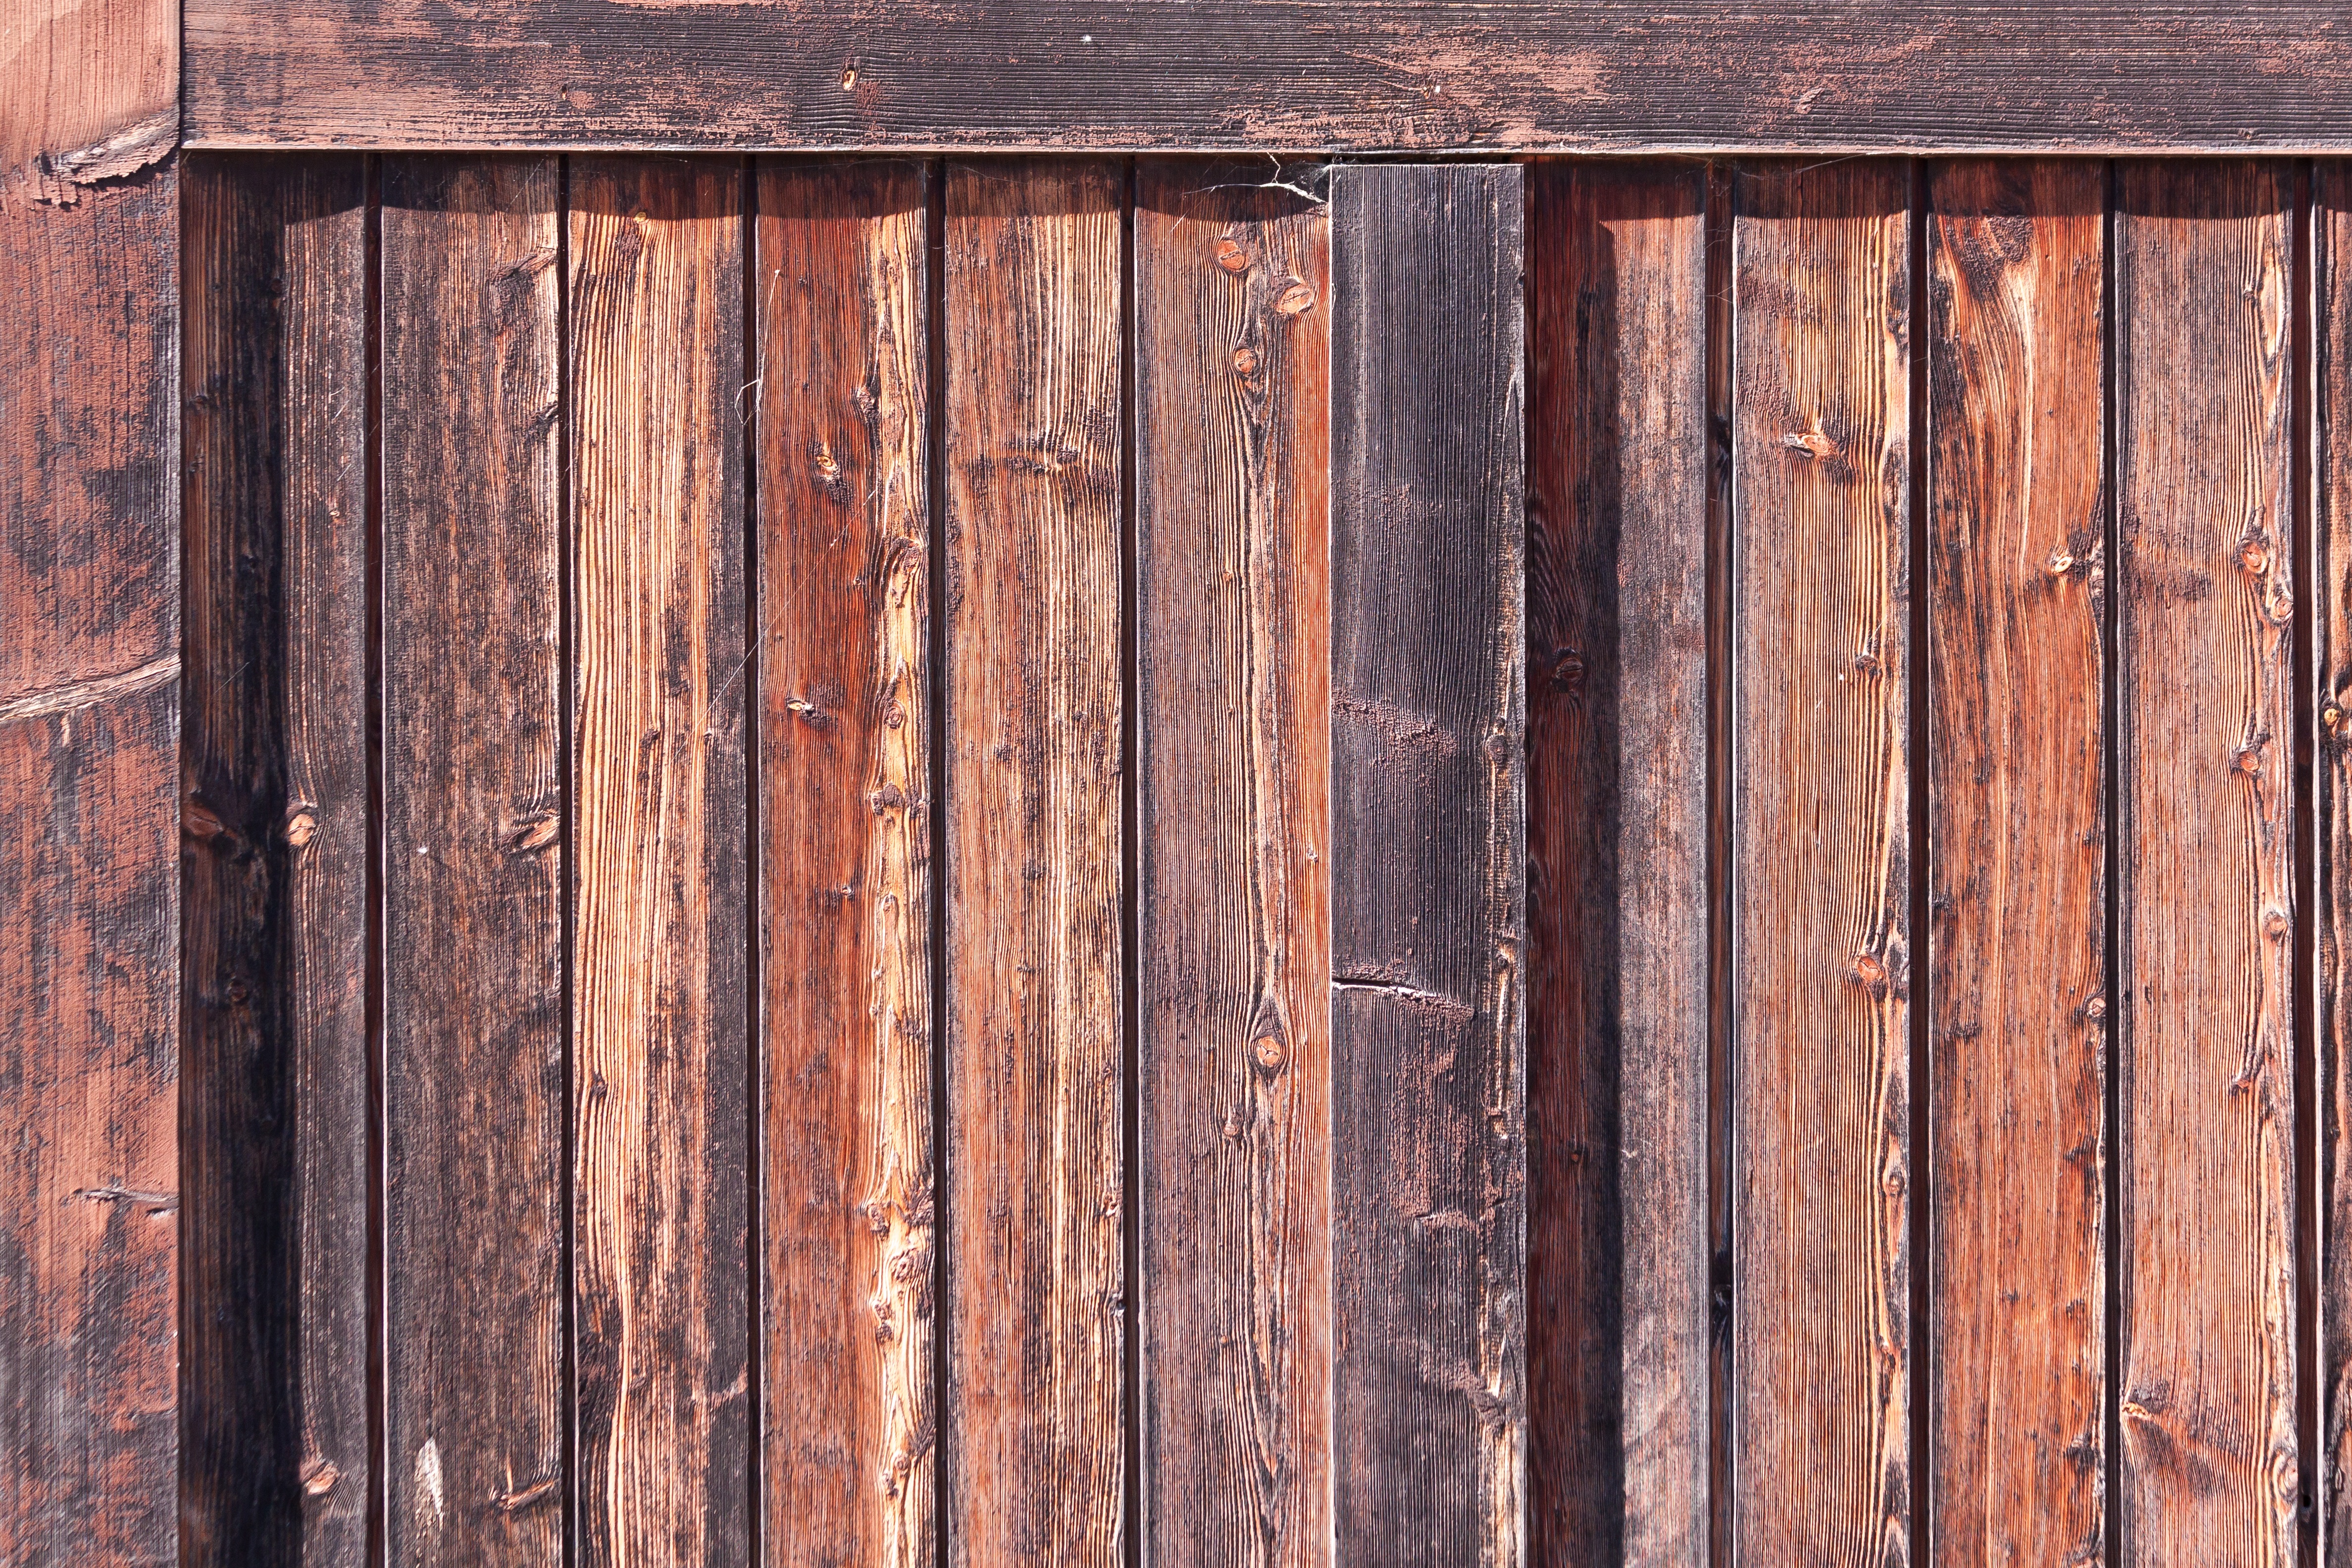
structure, wood, plank, floor, barn, wall, shed, furniture, lumber, door, goal, woods, background, hardwood, boards, fund, wooden gate, battens, wood flooring, man made object, outdoor structure, wood stain